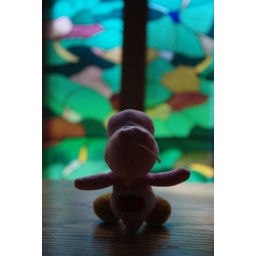
Yoshi admires the stained glass window in the church where I teach my piano lessons.